Nasi goreng pattaya

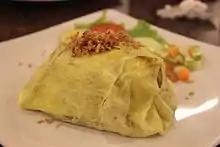
Indonesian version of "nasi goreng pattaya" in Pekanbaru, Sumatra

In Indonesia, this kind of "nasi goreng" is often called nasi goreng amplop (enveloped fried rice), since the "nasi goreng" is enveloped within a pocket of thin omelette. However, due to proximity and neighbouring influences, today this kind of fried rice is often also called "nasi goreng pattaya" in Indonesia. Today, the dish is popular throughout Southeast Asia, particularly in Malaysia, Indonesia and Singapore.